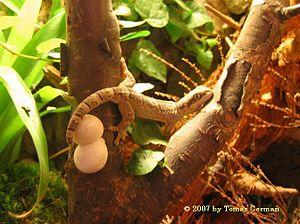
Homopholis fasciata est une espèce de geckos de la famille des Gekkonidae.
Homopholis est un genre de geckos de la famille des Gekkonidae.